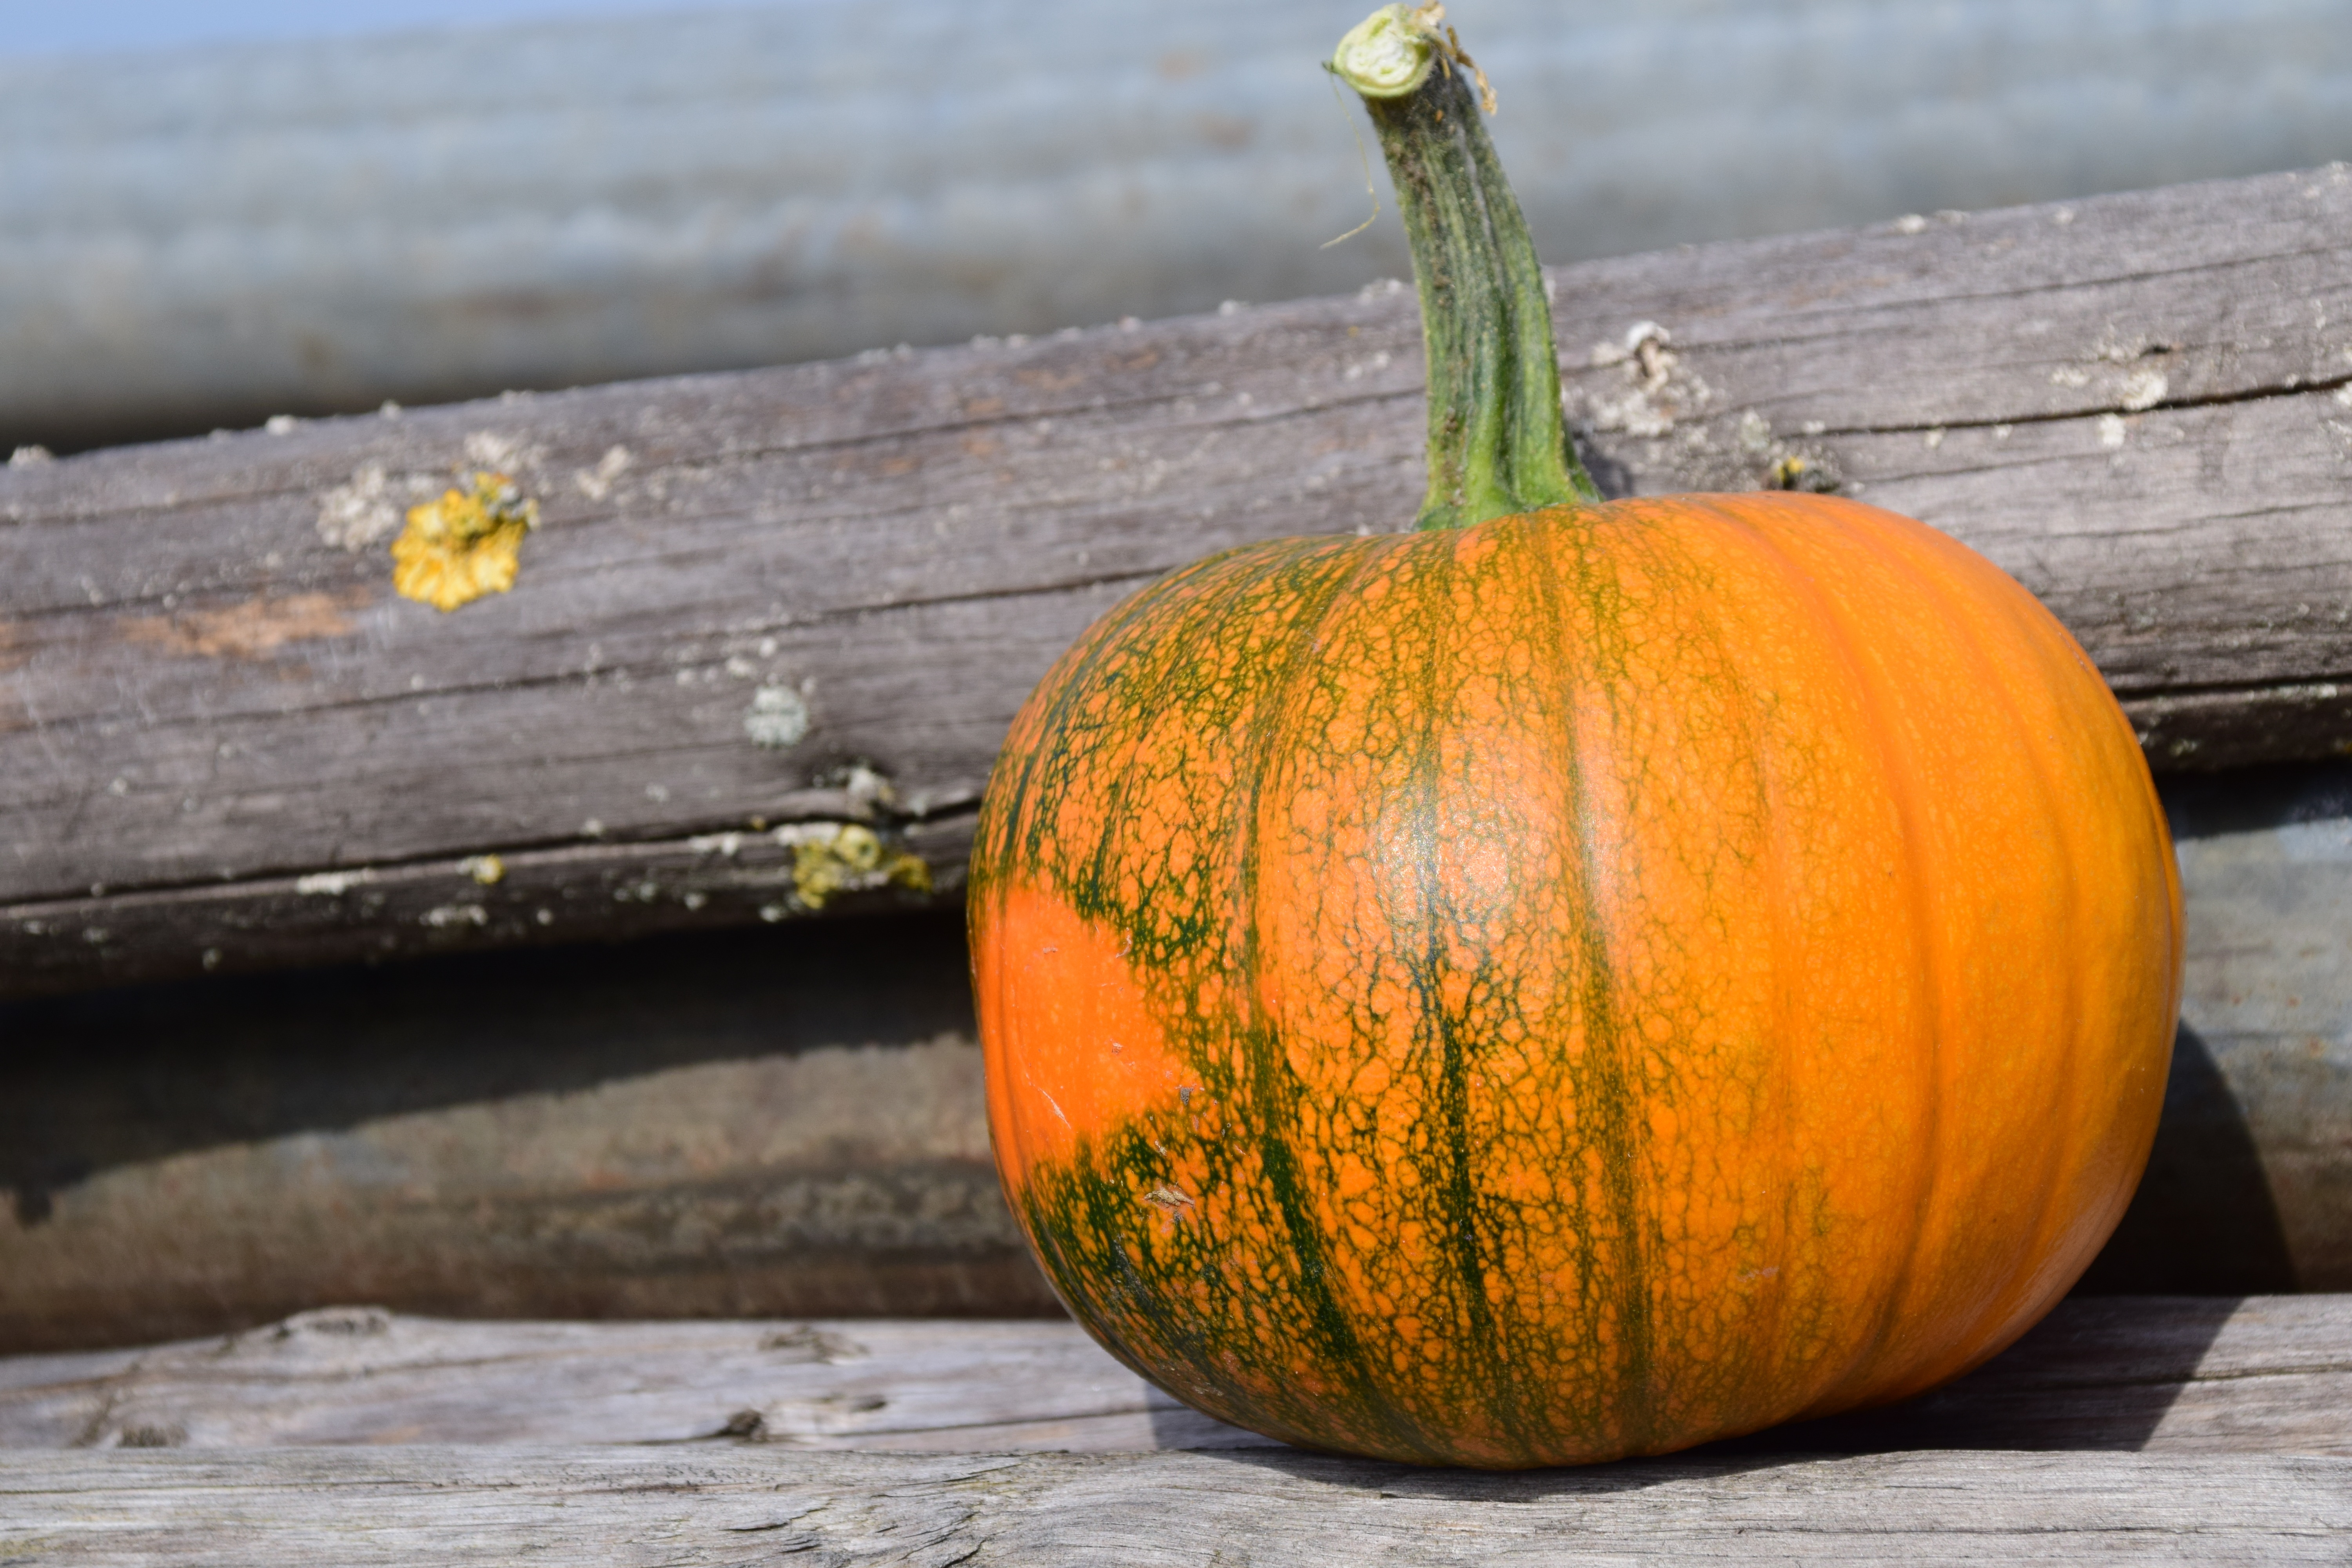
nature, wood, rural, food, red, harvest, produce, vegetable, color, autumn, pumpkin, colorful, yellow, agriculture, gourd, thanksgiving, straw, fruits, beautiful, calabaza, carving, golden autumn, cucurbita, winter squash, cucumber gourd and melon family